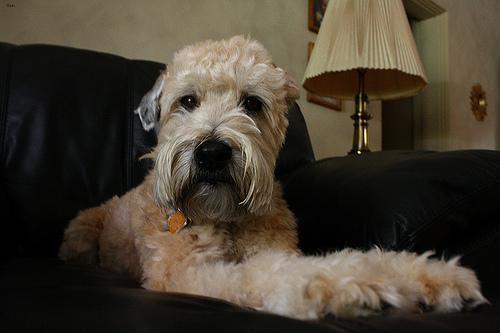
wheaten terrier